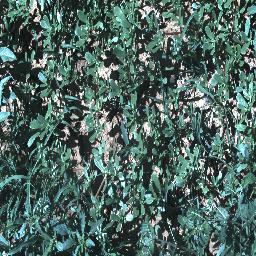
Label: negative